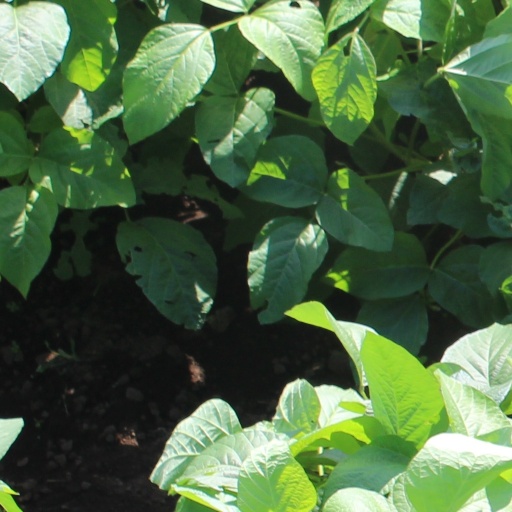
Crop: soybean